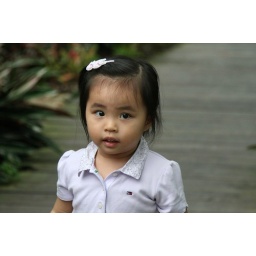
met this little girl in the Tai Po Waterfront Park this morning ...... she looks so cute